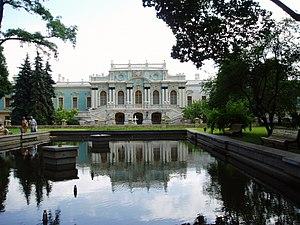
Le palais Mariyinsky est un édifice situé à Kiev, en Ukraine. Palais baroque longeant le Dniepr, il est contigu au bâtiment néo-classique accueillant la Rada, le Parlement national. Il est utilisé, depuis 1991, comme résidence d'apparat pour le président d'Ukraine.
Le président d'Ukraine, élu par les citoyens ukrainiens au suffrage universel direct, est le chef de l’État ukrainien.